Nazi mass murders in Kuyavian-Pomeranian Voivodeship (1939–1945)

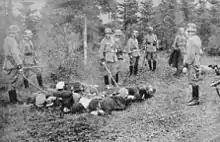
Selbstschutz members conducting mass executions near Rudzki Most

Mass arrests of the inhabitants of Brodnica and the Brodnica district began in mid-October 1939 and were carried out mainly by local "Selbstschutz". Arrested people were usually placed in several basements: the infamous "Villa Krasiński", a house at Paderewskiego street where were located the headquarters of the Brodnica Gestapo, a monastery building at Sądowa street and for a certain period in the military barracks at Czwartaków street.